Báalam

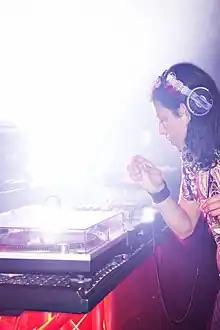
Báalam playing DJ set in Winnipeg, Canada

Báalam is a Mexican psytrance promoter, producer and DJ. Born in Mexico City, he is based in Manitoba, Canada.